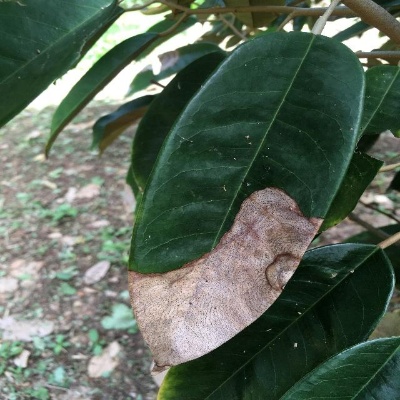
Label: Leaf_Colletotrichum